Lloyd Railroad Depot

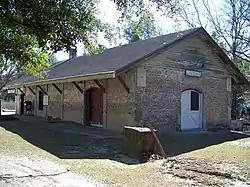

The Lloyd Railroad Depot (also known as Bailey's Mill Station or Number Two Station) is a historic depot building in Lloyd, Florida in the United States. Built in 1858 by the Pensacola and Georgia Railroad, it is the oldest brick railroad station in Florida and one of only three surviving railroad depots in the state built prior to the start of the American Civil War. The Seaboard Air Line Railroad operated a local New Orleans - Jacksonville train on the line, making flag stops at the station, while the better known "Gulf Wind" passed through without stopping.